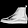
Label: Ankle boot